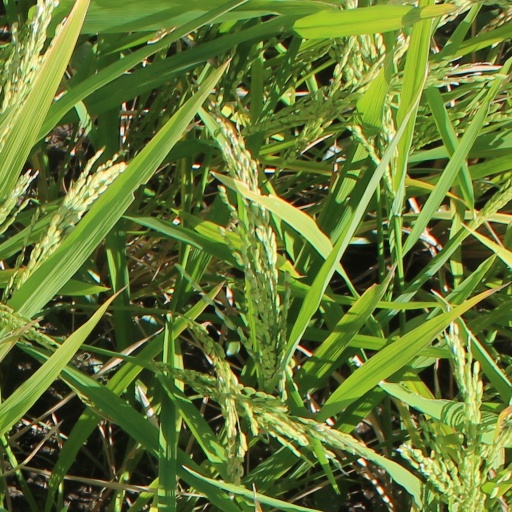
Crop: rice